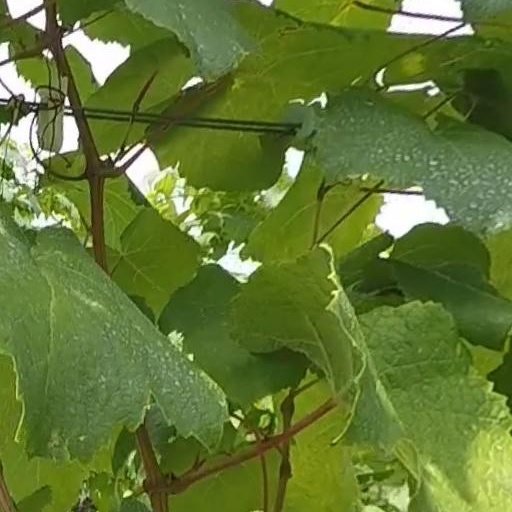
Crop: grape